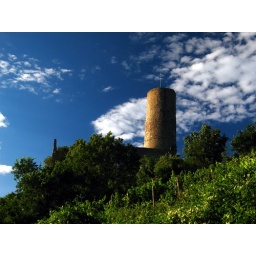
The tower of the old castle Strahlenburg in Schriesheim (Germany).